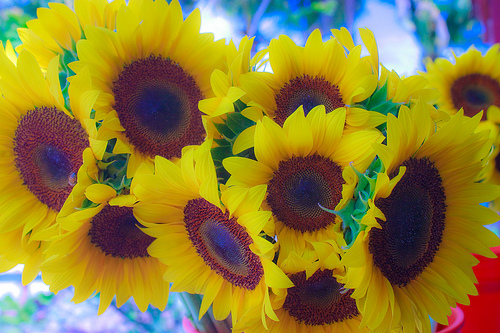
Flower: sunflower